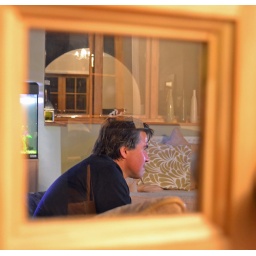
@dailyshoot #ds449 The Daily Shoot assignment for 2011/02/07:Use a window or a door as a frame for your subject today in a photograph